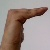
The image shows a hand gesture representing a space in Indian Sign Language.